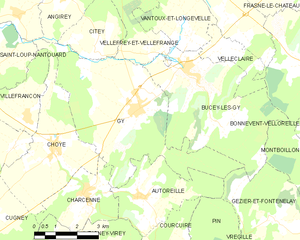
Carte des communes françaises